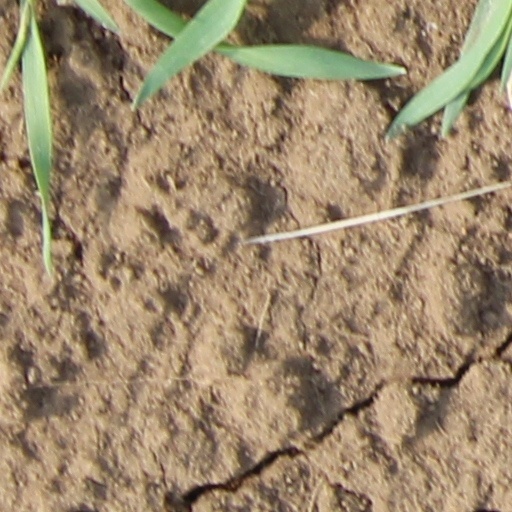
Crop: wheat